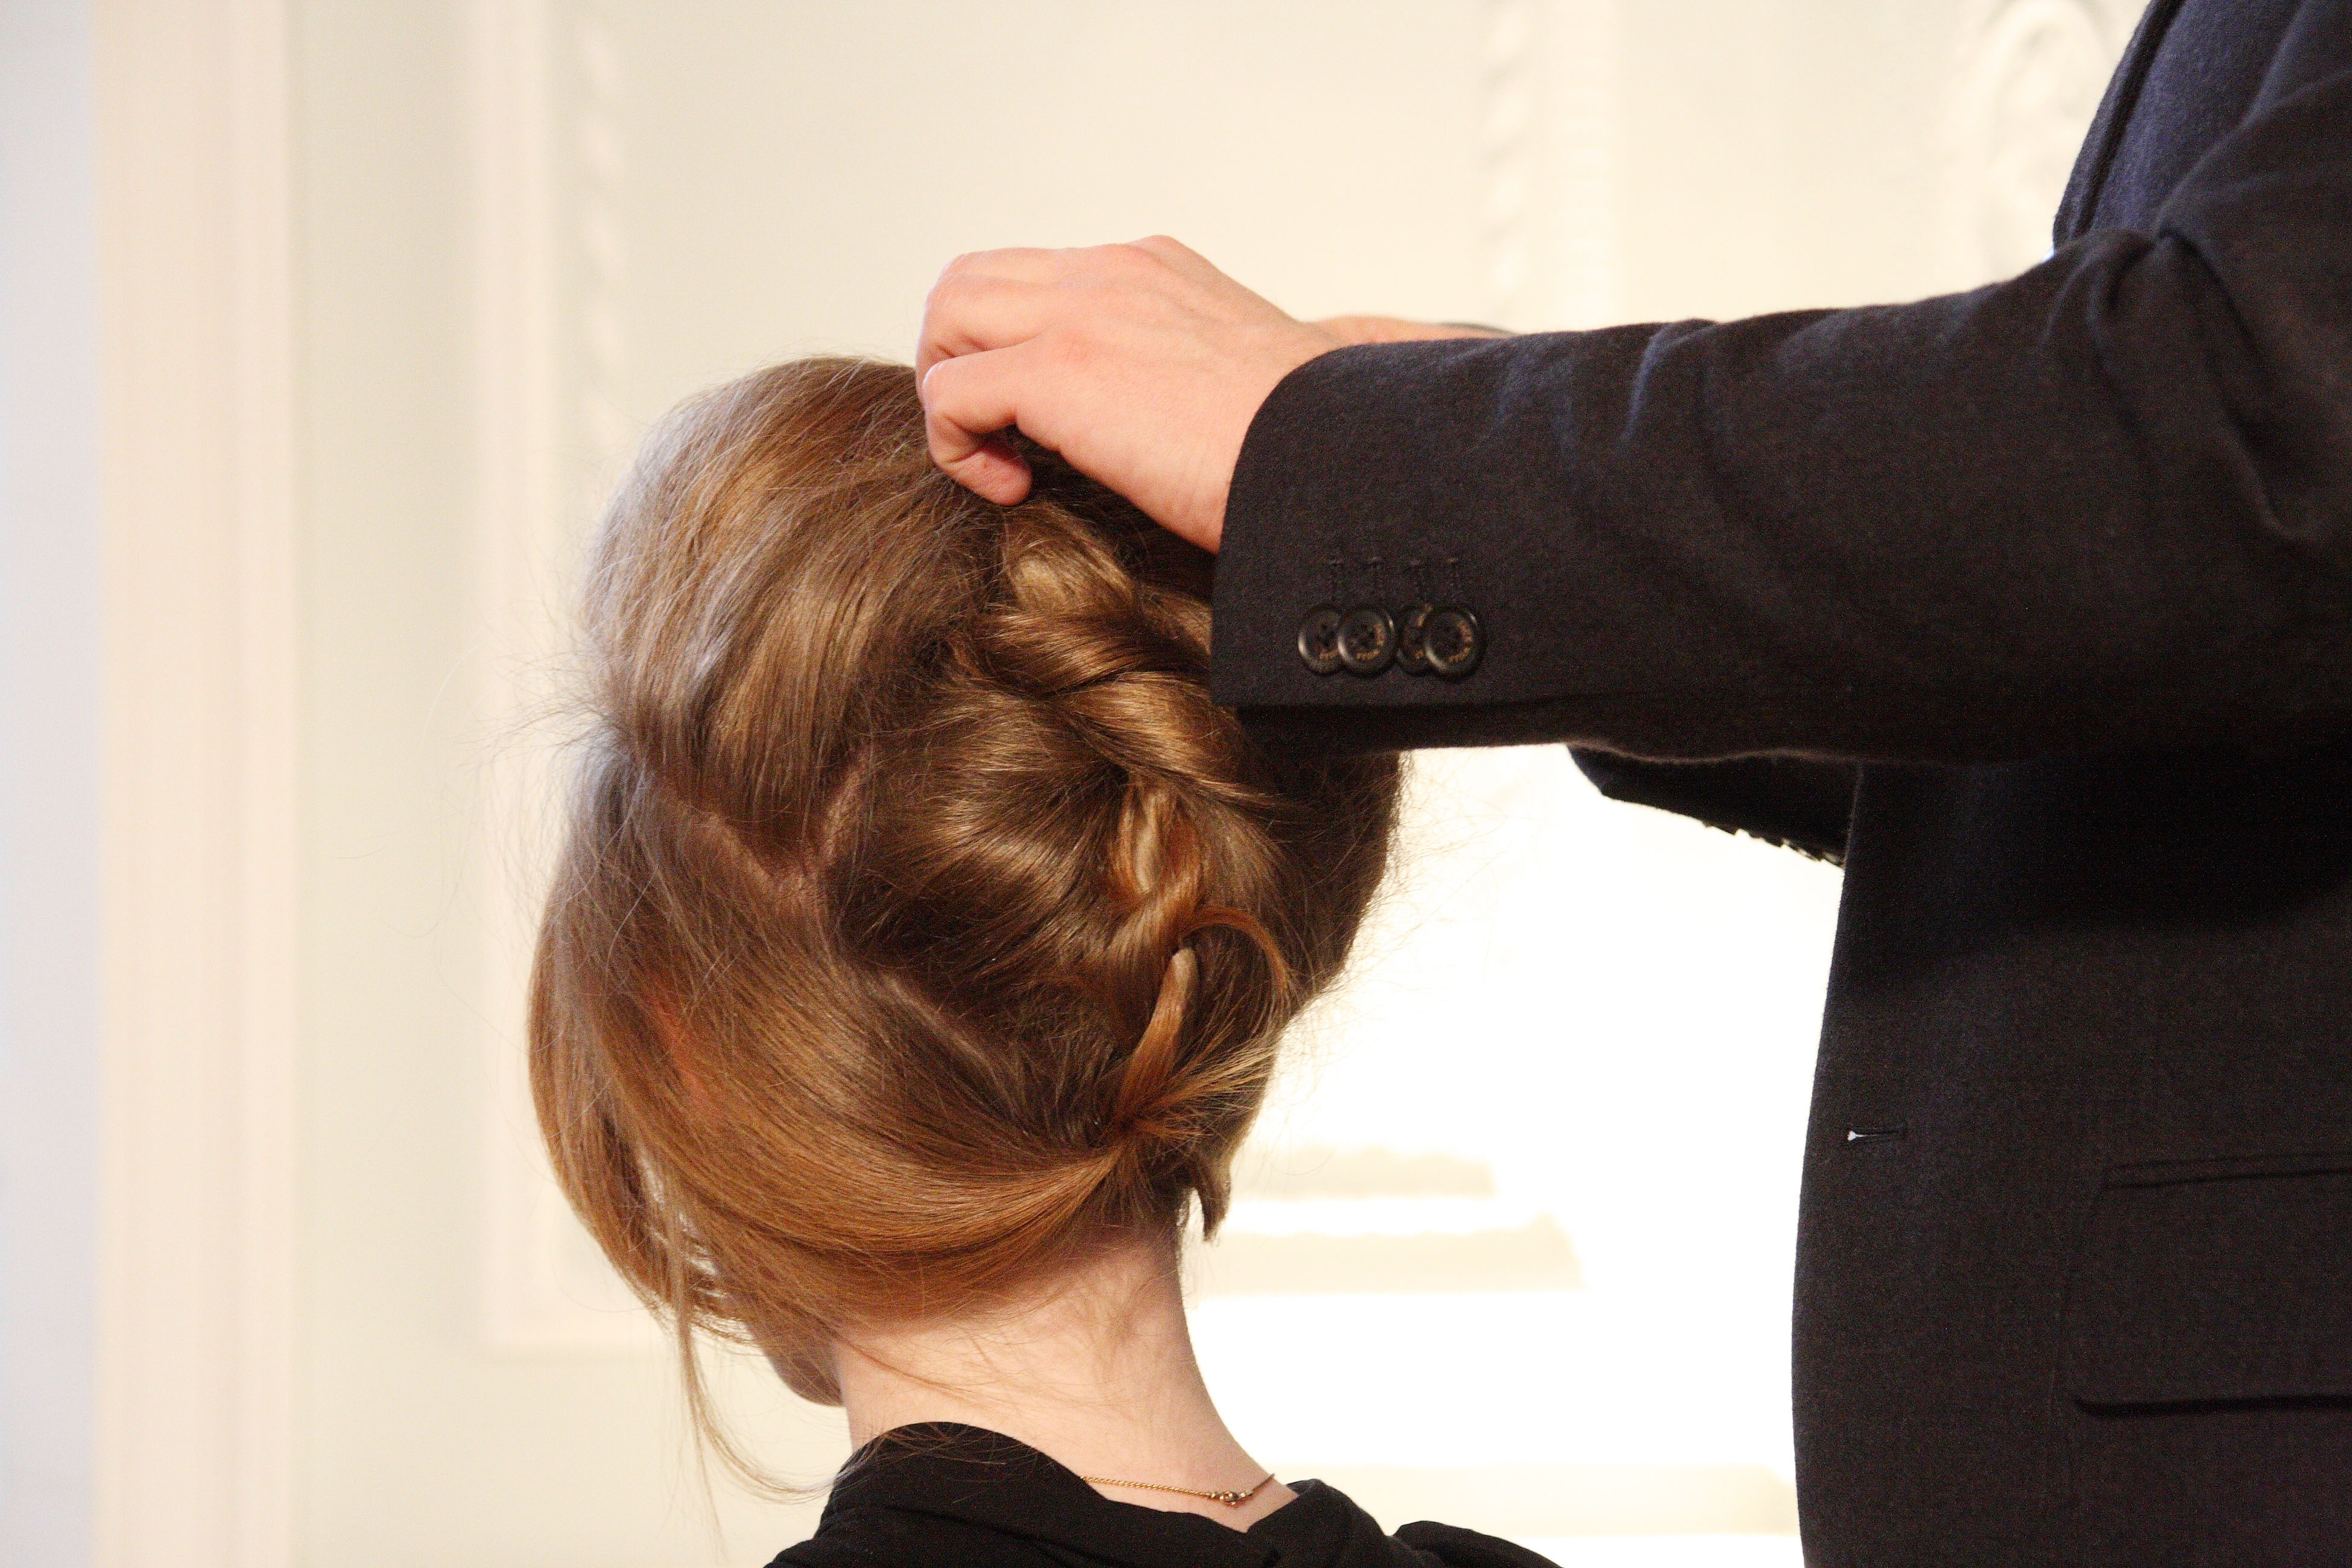
woman, hair, female, model, show, fashion, hairstyle, long hair, bun, salon, beautiful, style, demonstration, brown hair, chignon